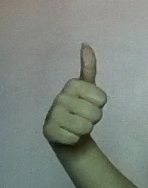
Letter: aleff